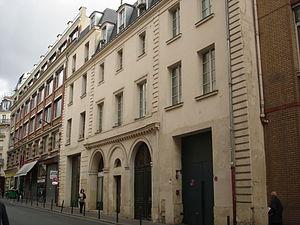
Ancien couvent de la Madeleine de Traisnel, 100 rue de Charonne, Paris 11e
La rue de Charonne est une voie du 11ᵉ arrondissement de Paris, qui conduisait au village de Charonne. Elle existe déjà au début du XVIIᵉ siècle et est, avec la rue du Faubourg-Saint-Antoine, l'une des rues les plus animées du faubourg. De nombreux artisans y ont leur atelier ainsi que leur logement.
Cet article recense les monuments historiques du 11ᵉ arrondissement de Paris, en France.
Au 100 rue de Charonne se trouvent les vestiges du couvent de la Madeleine de Traisnel, bâtiments du XVIIᵉ siècle, remaniés au XVIIIᵉ par Jean-Sylvain Cartaud, maître de l'œuvre, puis transformés plus tard en locaux industriels. Les trois corps de bâtiment restant sur la première cour avec leurs caves sont inscrits au titre des monuments historiques en date du 30 avril 1990 ; la nef de la chapelle coupée en deux plans et un escalier à balustres de bois datant du XVIIᵉ siècle en étant des éléments constituants.